Contagious disease

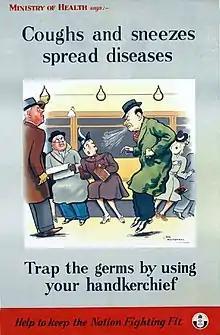
A public health poster: Coughs and sneezes spread diseases

A contagious disease is an infectious disease that can be spread rapidly in several ways, including direct contact, indirect contact, and droplet contact.